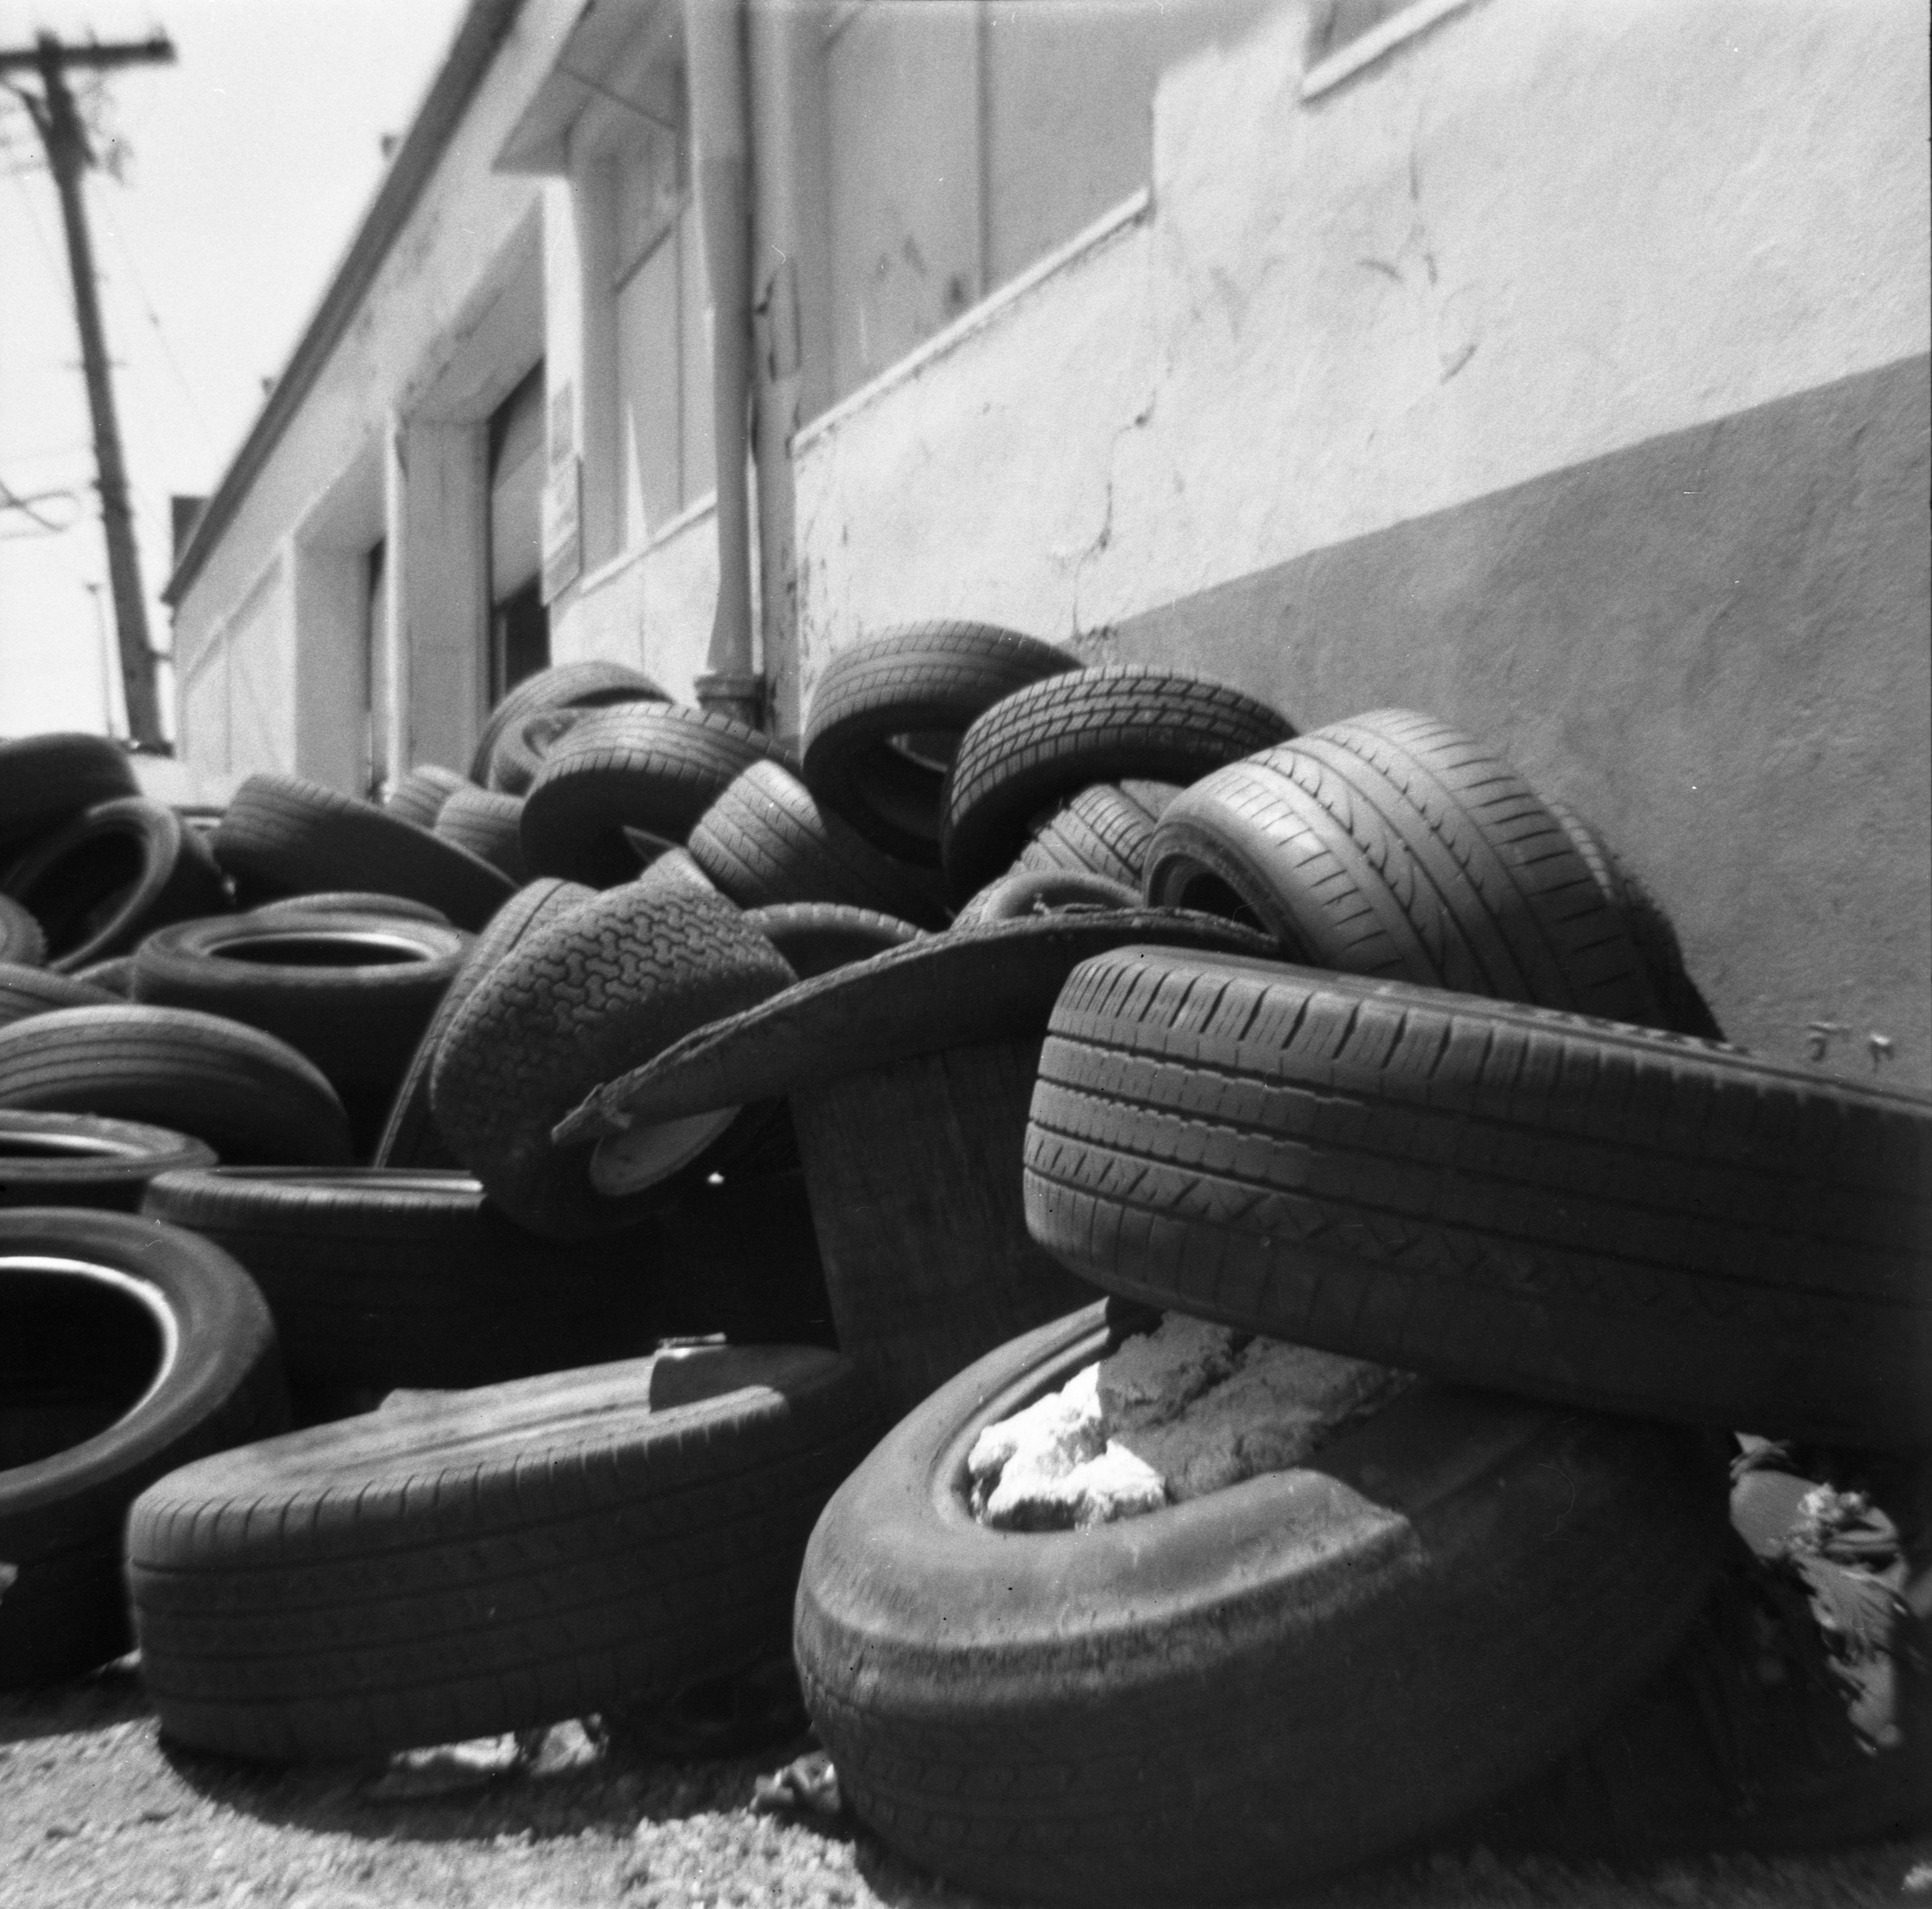
black and white, white, photography, wheel, black, monochrome, material, tire, monochrome photography, automotive exterior, automotive tire